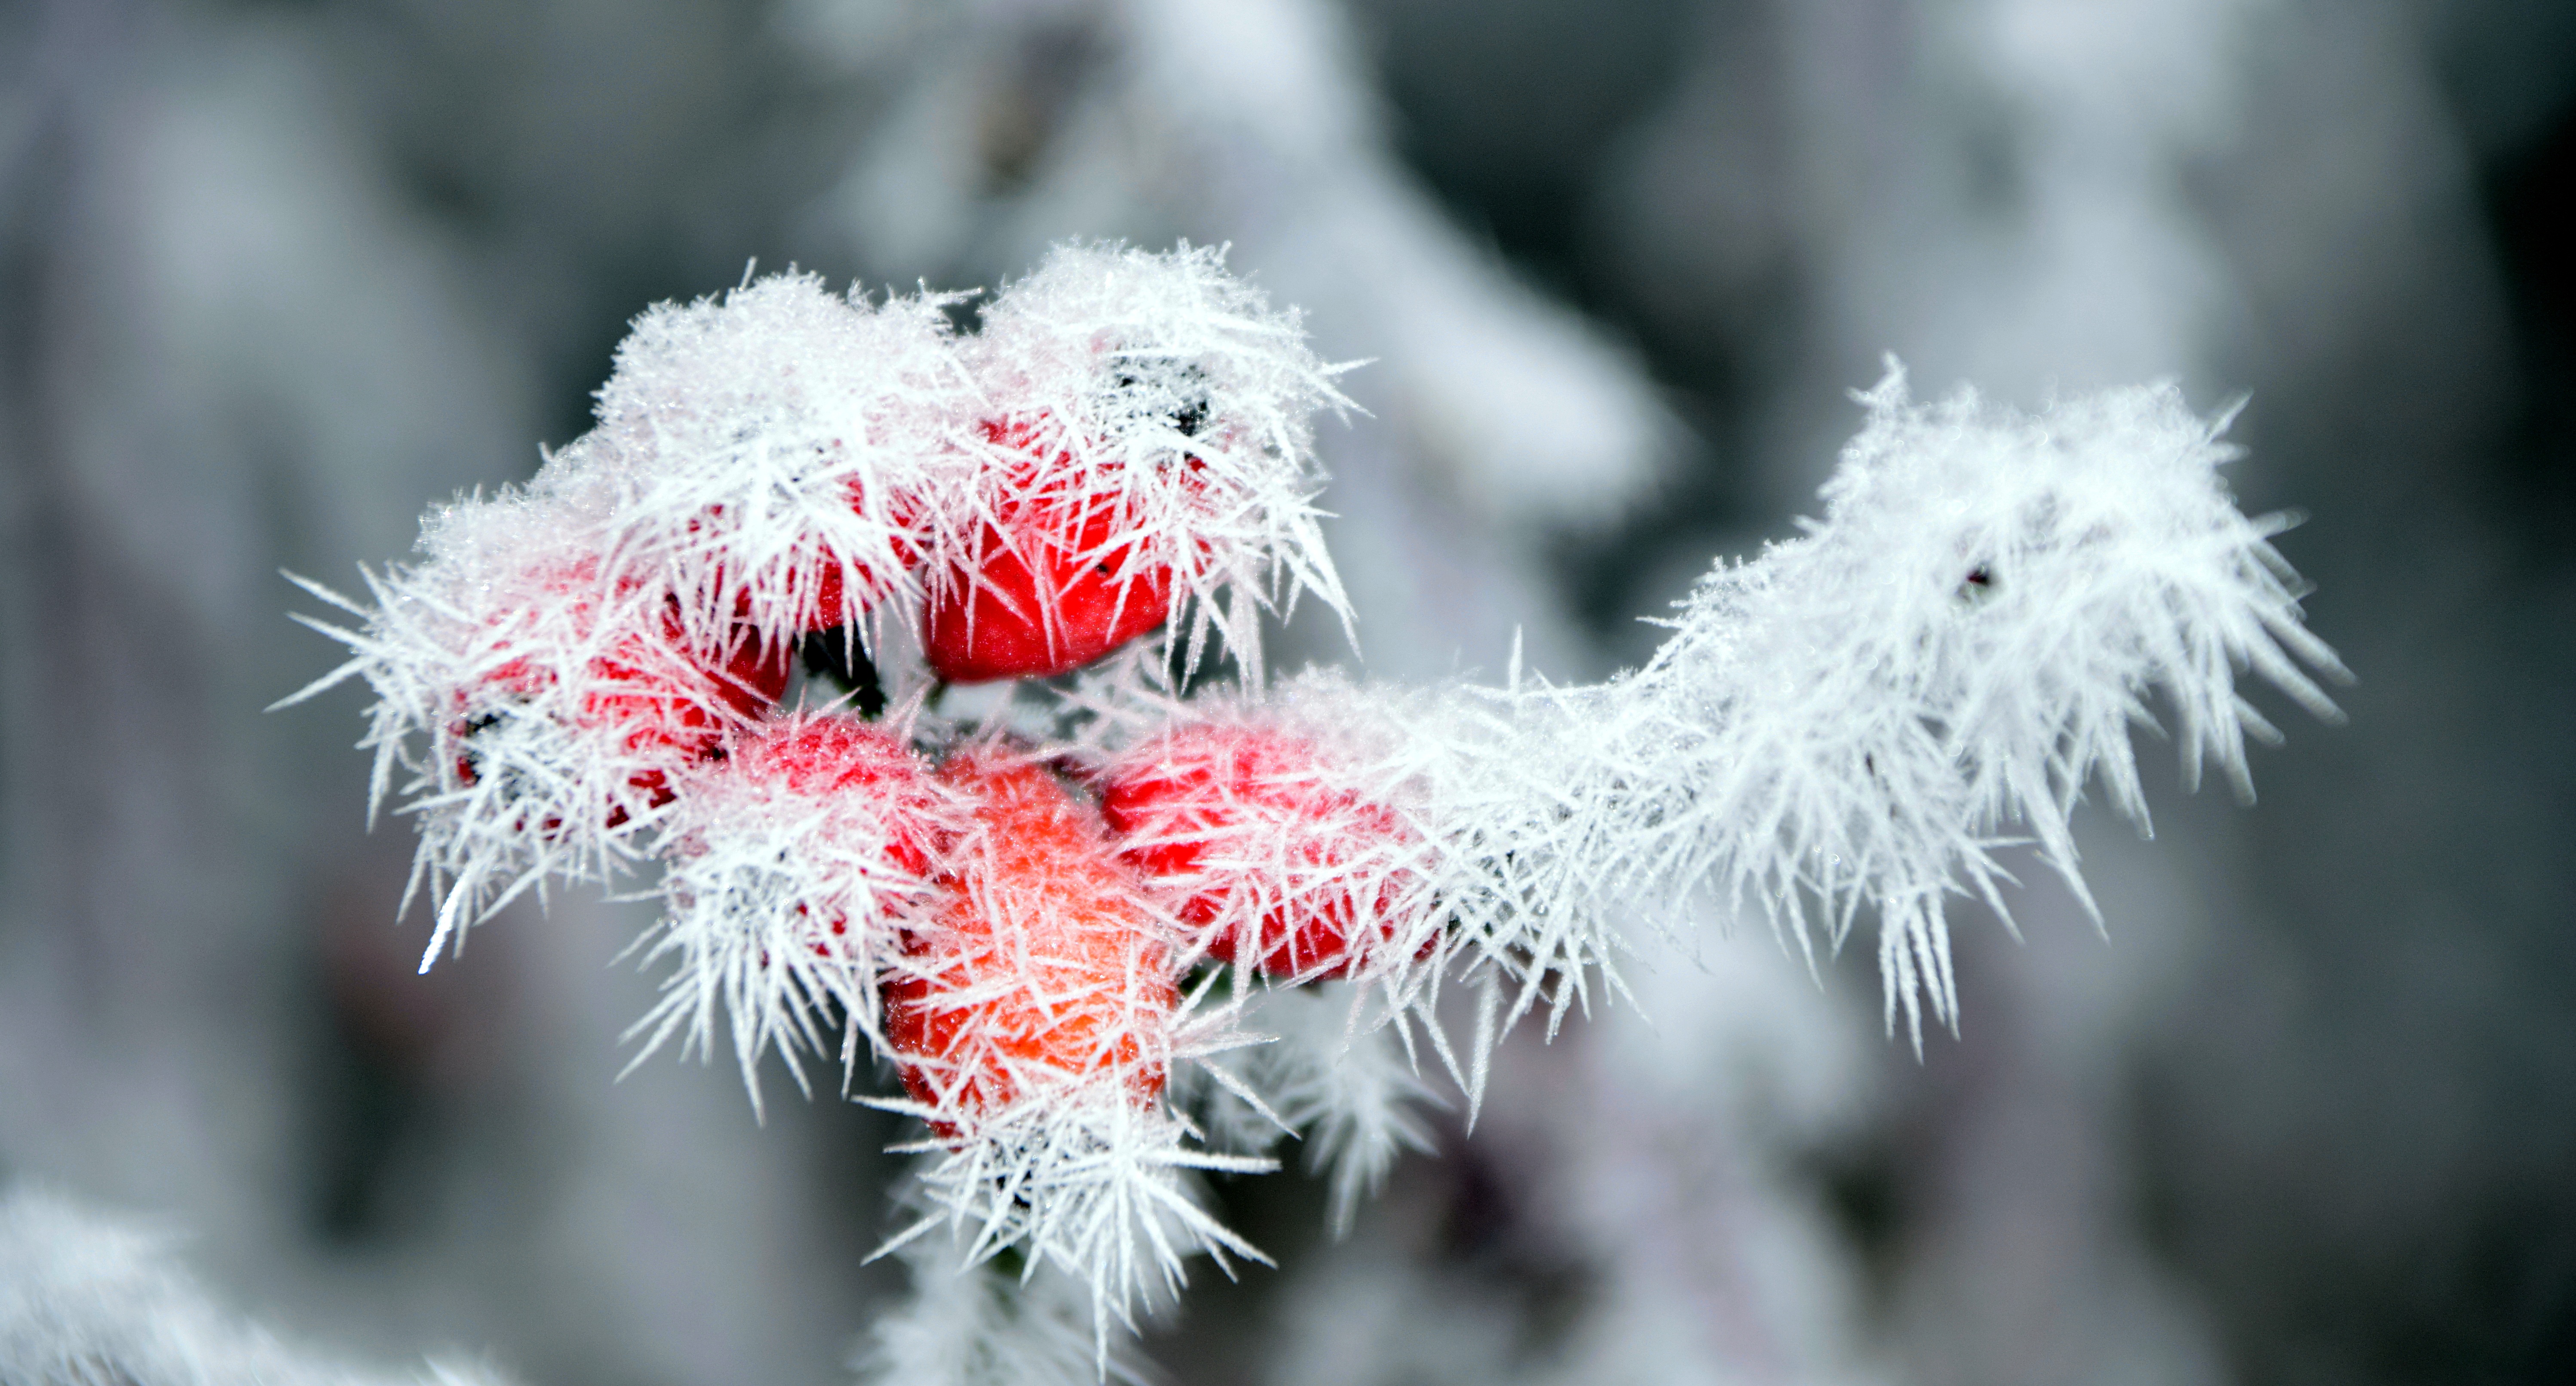
nature, branch, snow, cold, winter, plant, photography, flower, frost, red, frozen, flora, season, close up, iced, wintry, freezing, winter impressions, rose hip, macro photography, eiskristalle, on frozen, flowering plant, daisy family, snow crystals, frozen fog, land plant, thorns spines and prickles